Stalin: An Appraisal of the Man and His Influence

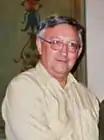
Alan Woods, editor of the second English edition of "Stalin."

On April 28, 1946, a New York Times article about the release of Trotsky's book was published. The article provides a thorough summary of the book and offers background information about Trotsky and his assassination. The article mentions the significance of the book during the time: